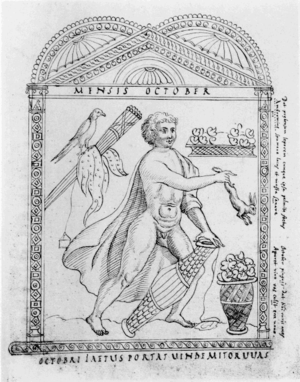
Octobre est le dixième mois des calendriers grégorien et julien, le sixième mois de l'année à compter 31 jours. Il est le deuxième mois de l'automne météorologique dans l'hémisphère nord, alors qu'il est associé au printemps dans l'hémisphère sud.